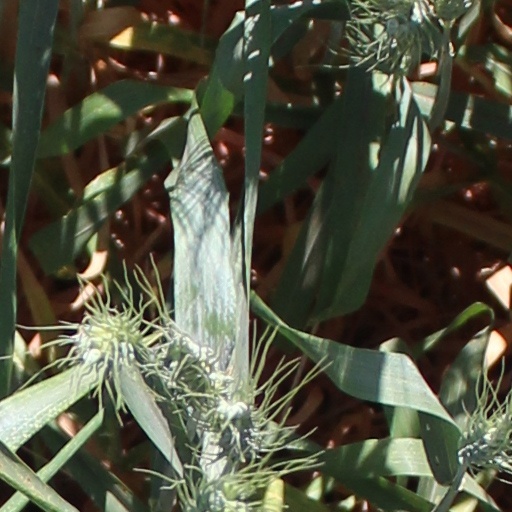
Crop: wheat